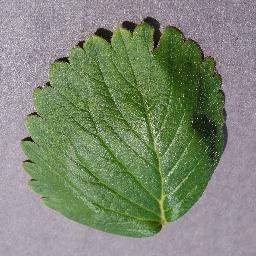
Label: Strawberry___healthy